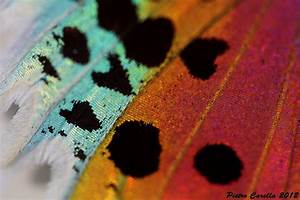
Label: butterfly